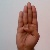
The image shows a hand gesture representing the letter 'B' in Indian Sign Language.